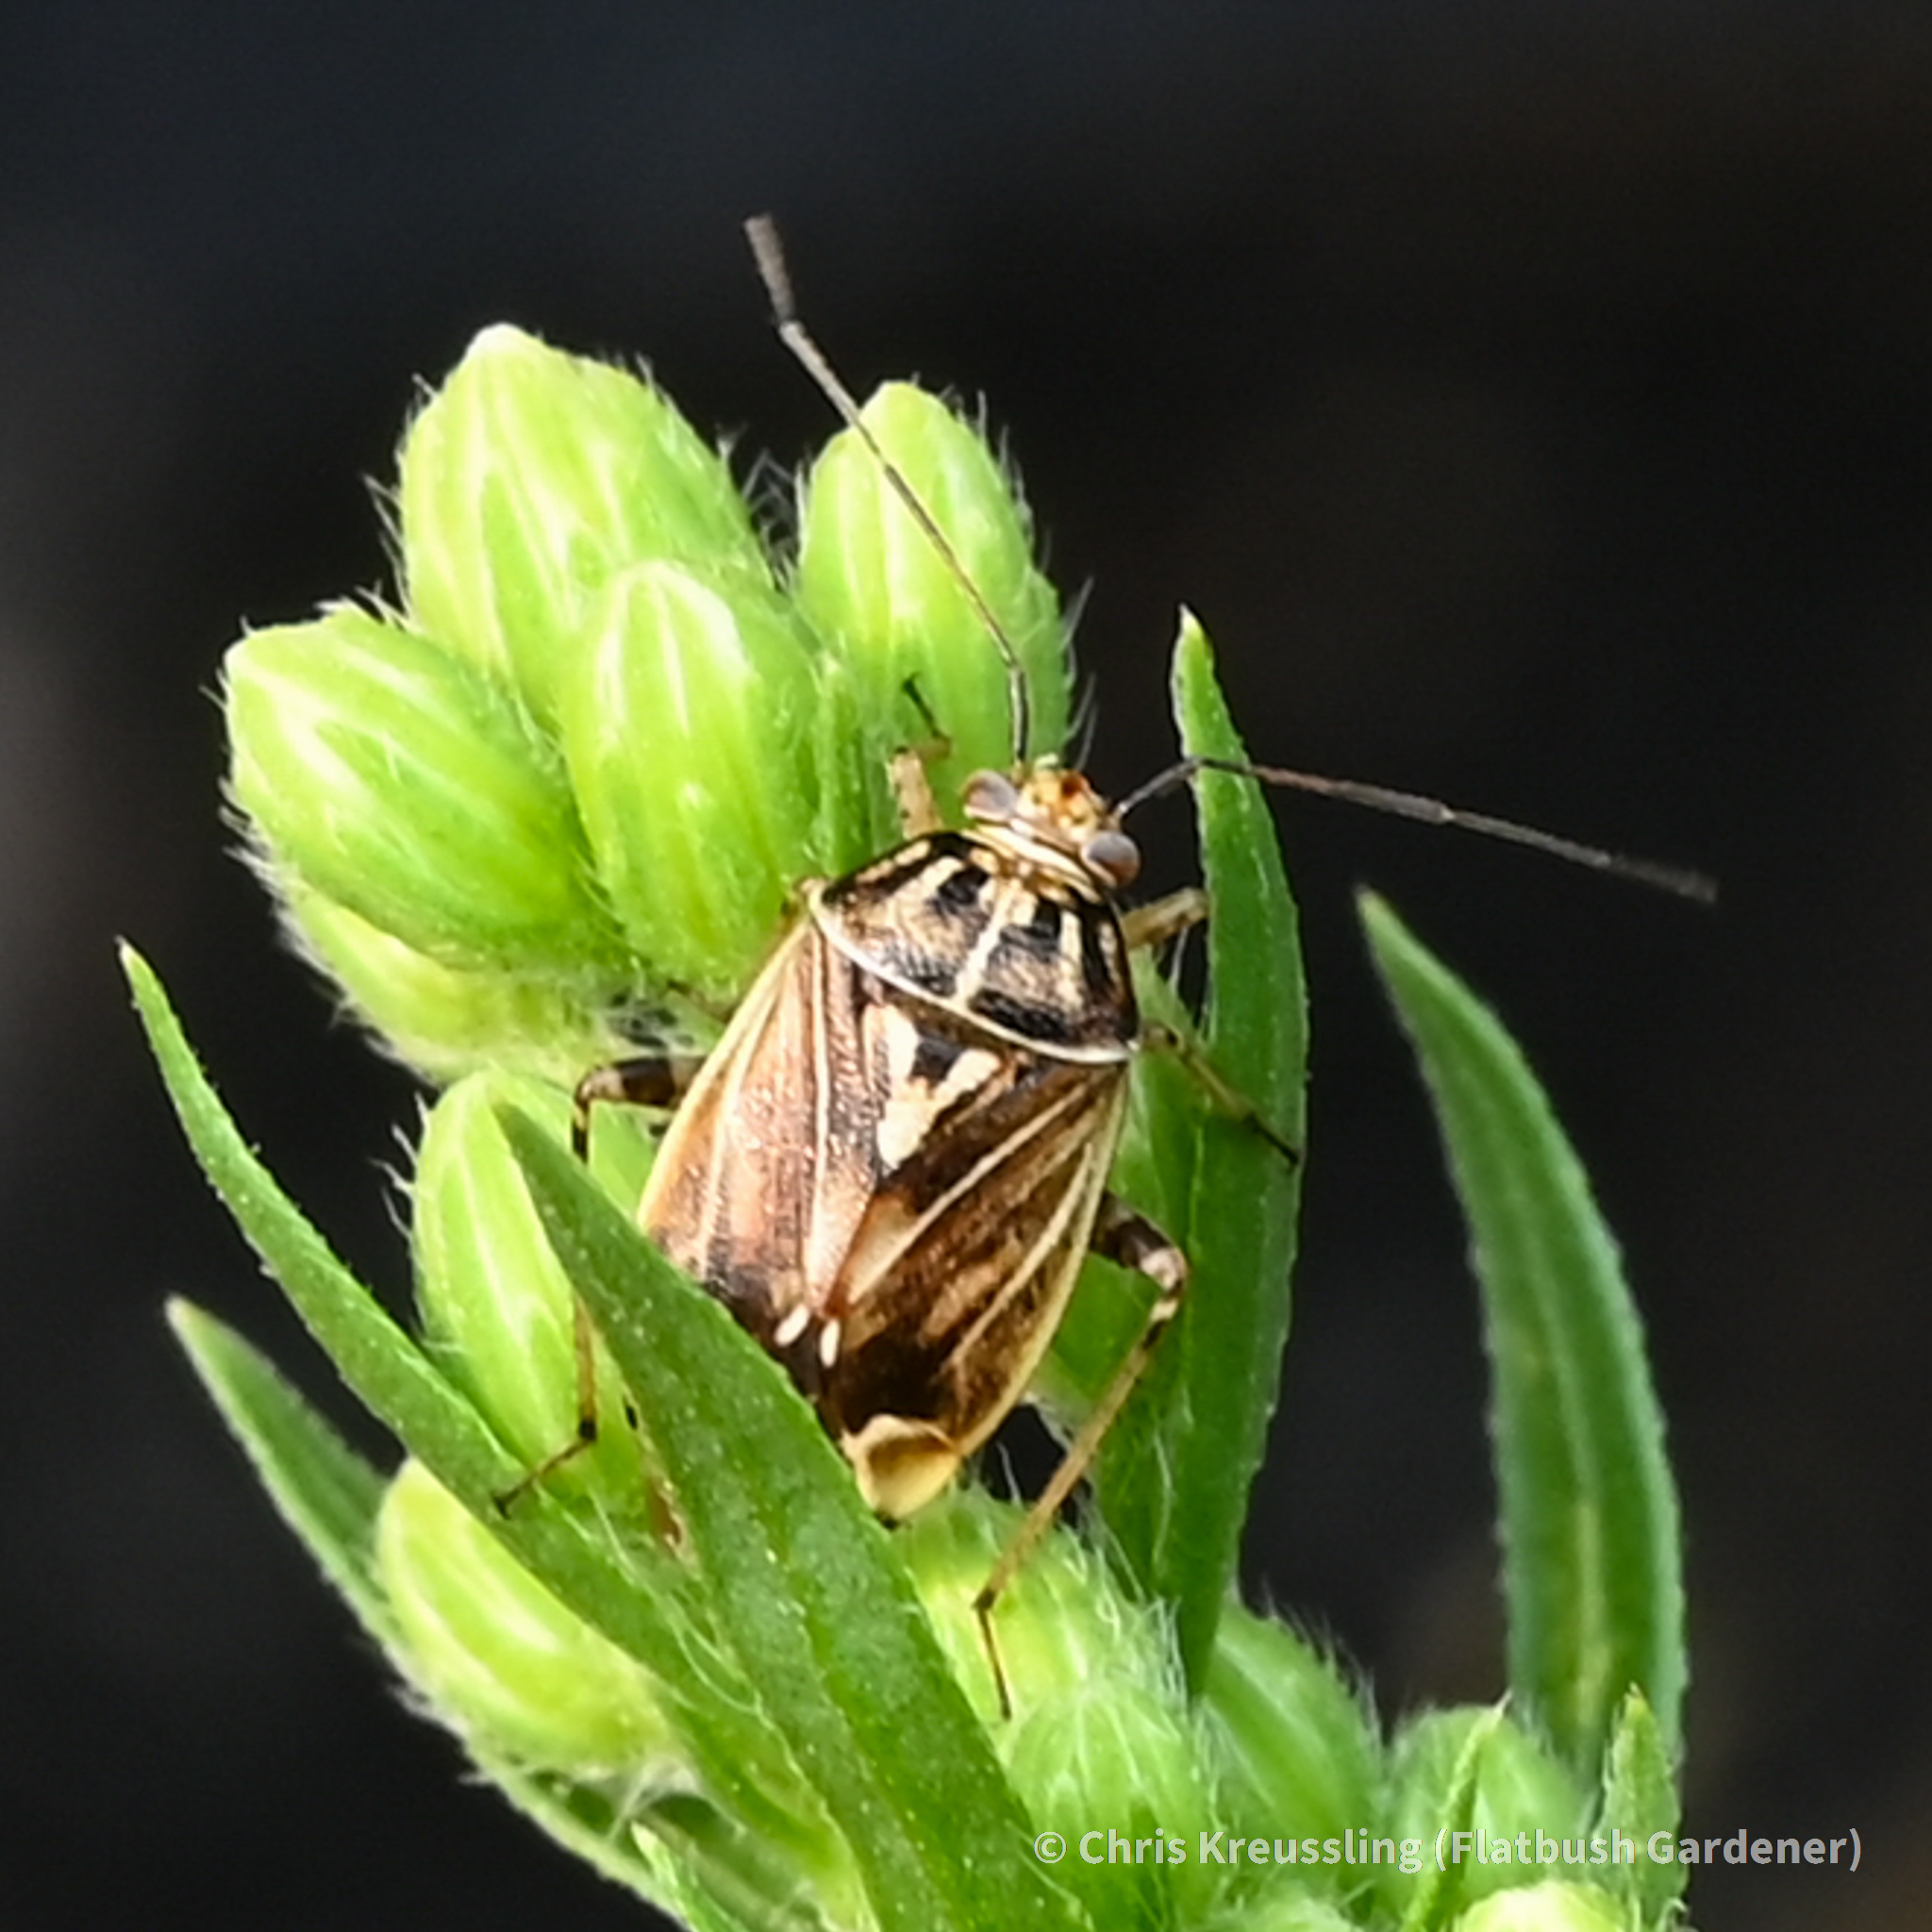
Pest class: lygus_bug